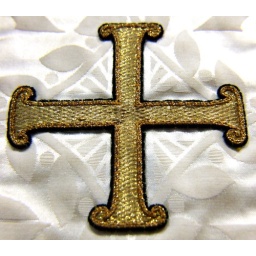
close up shot of a golden cross in a church in barry, wales